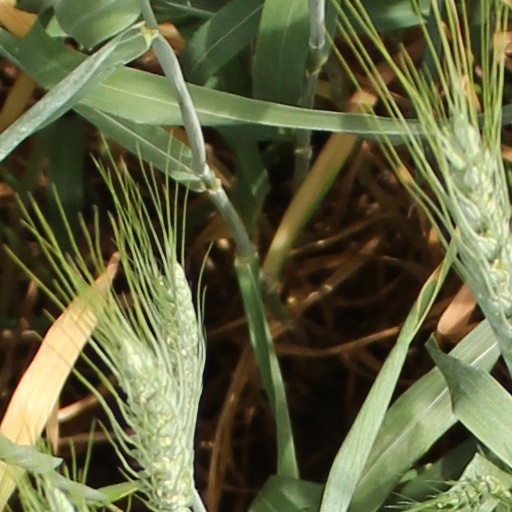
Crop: wheat